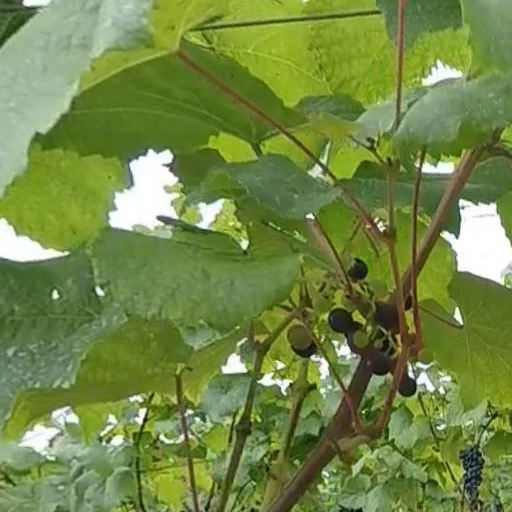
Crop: grape